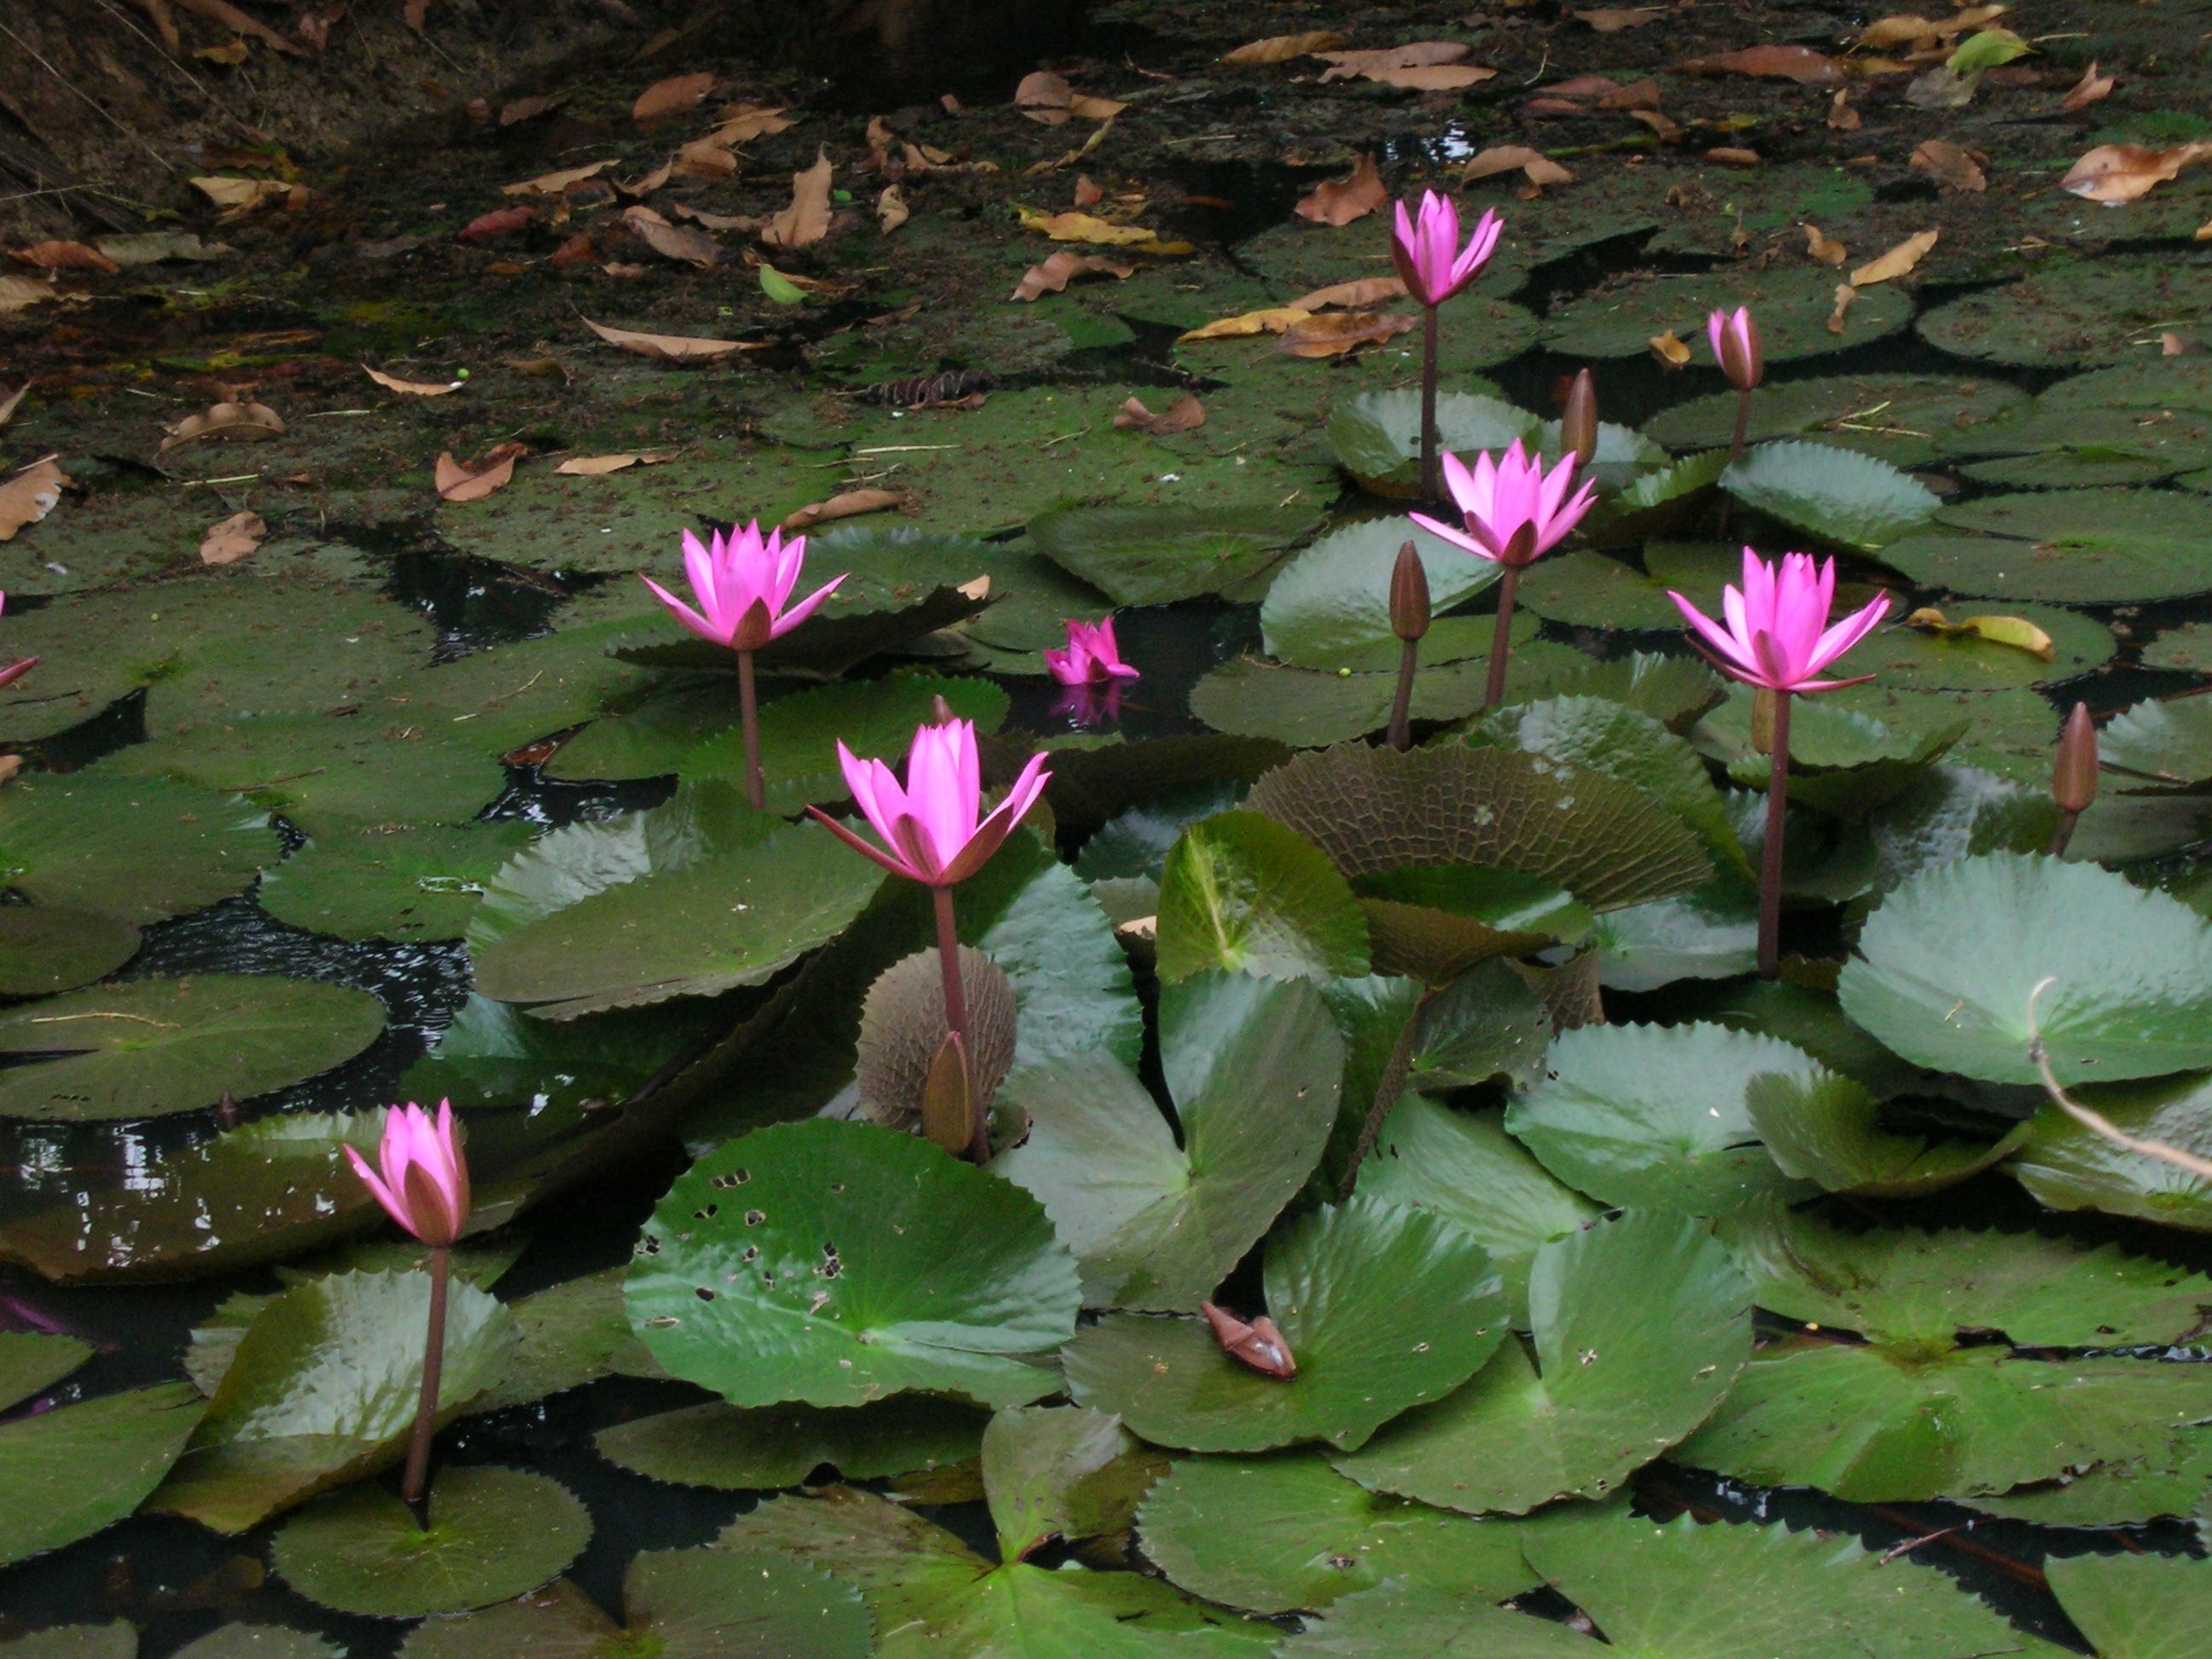
plant, leaf, flower, petal, pond, peaceful, botany, garden, sacred lotus, aquatic plant, flora, wildflower, cambodia, lotus, serenity, lily pads, flowering plant, annual plant, land plant, lotus family, lotus pond